Donald Cook (actor)

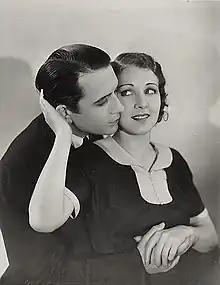
Donald Cook and Rita Flynn in "The Public Enemy" (1931)

Cook was known for his portrayal of Mike Powers in the film "The Public Enemy". In 1935, Cook's starring role in the film "The Spanish Cape Mystery" made him the first actor in any medium to play fictional sleuth Ellery Queen. He played the role of Steve opposite Helen Morgan's Julie in the 1936 film adaptation of "Show Boat", was one of the suspects in the Philo Vance mystery "The Casino Murder Case," and starred as an heroic U.S. Immigrant Inspector of the Deporting Squad in the 1936 movie "Ellis Island".